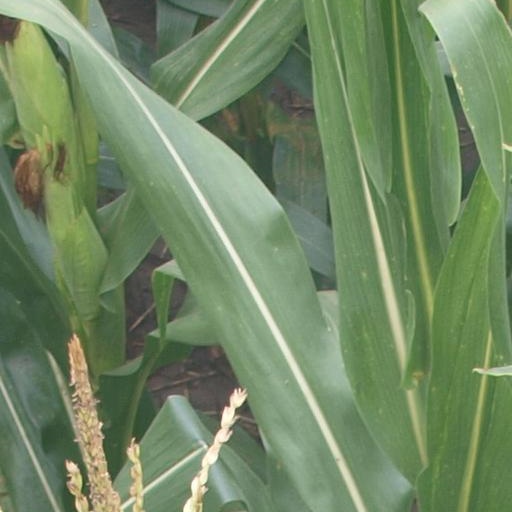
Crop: maize; corn